Turkic Christians

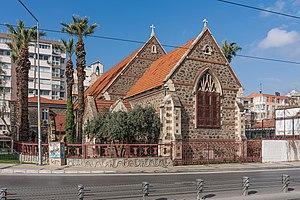
St. John the Evangelist's Anglican Church in İzmir, is a key church for the ethnic Christian Turkish community

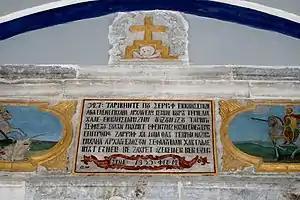
An inscription in Karamanli Turkish on the entrance of the former Greek Orthodox church of Agia Eleni in Sille, near Konya

A policy of Christianization of the Muslim Tatars was enacted by the Russian authorities, beginning in 1552, resulting in the emergence of Kryashens ("keräşen / keräşennär)," also known as """Christianized Tatars". In the 16th century, Ivan the Terrible forcefully Christianized many Volga Tatars, beginning a wave of persecutions and forced conversions under later Russian rulers and Orthodox clergy until the mid-eighteenth century. Kryahsen Tatars live in much of the Volga-Ural area. Today, they tend to be assimilated among the Russians and other Tatar groups.